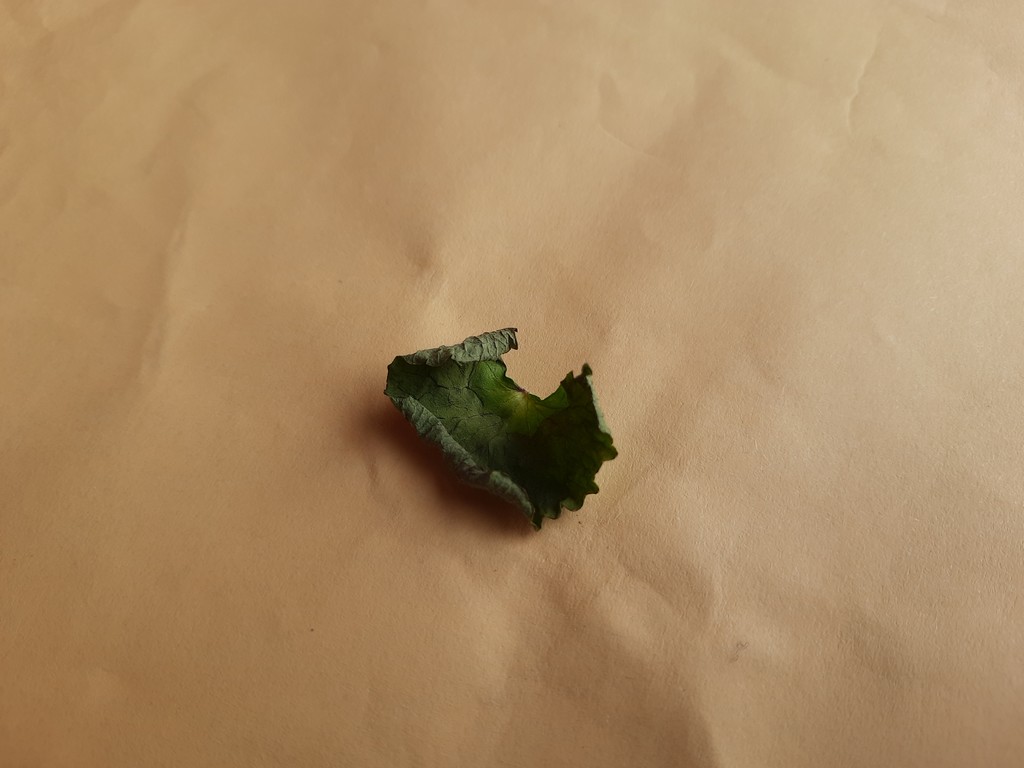
Label: Dried